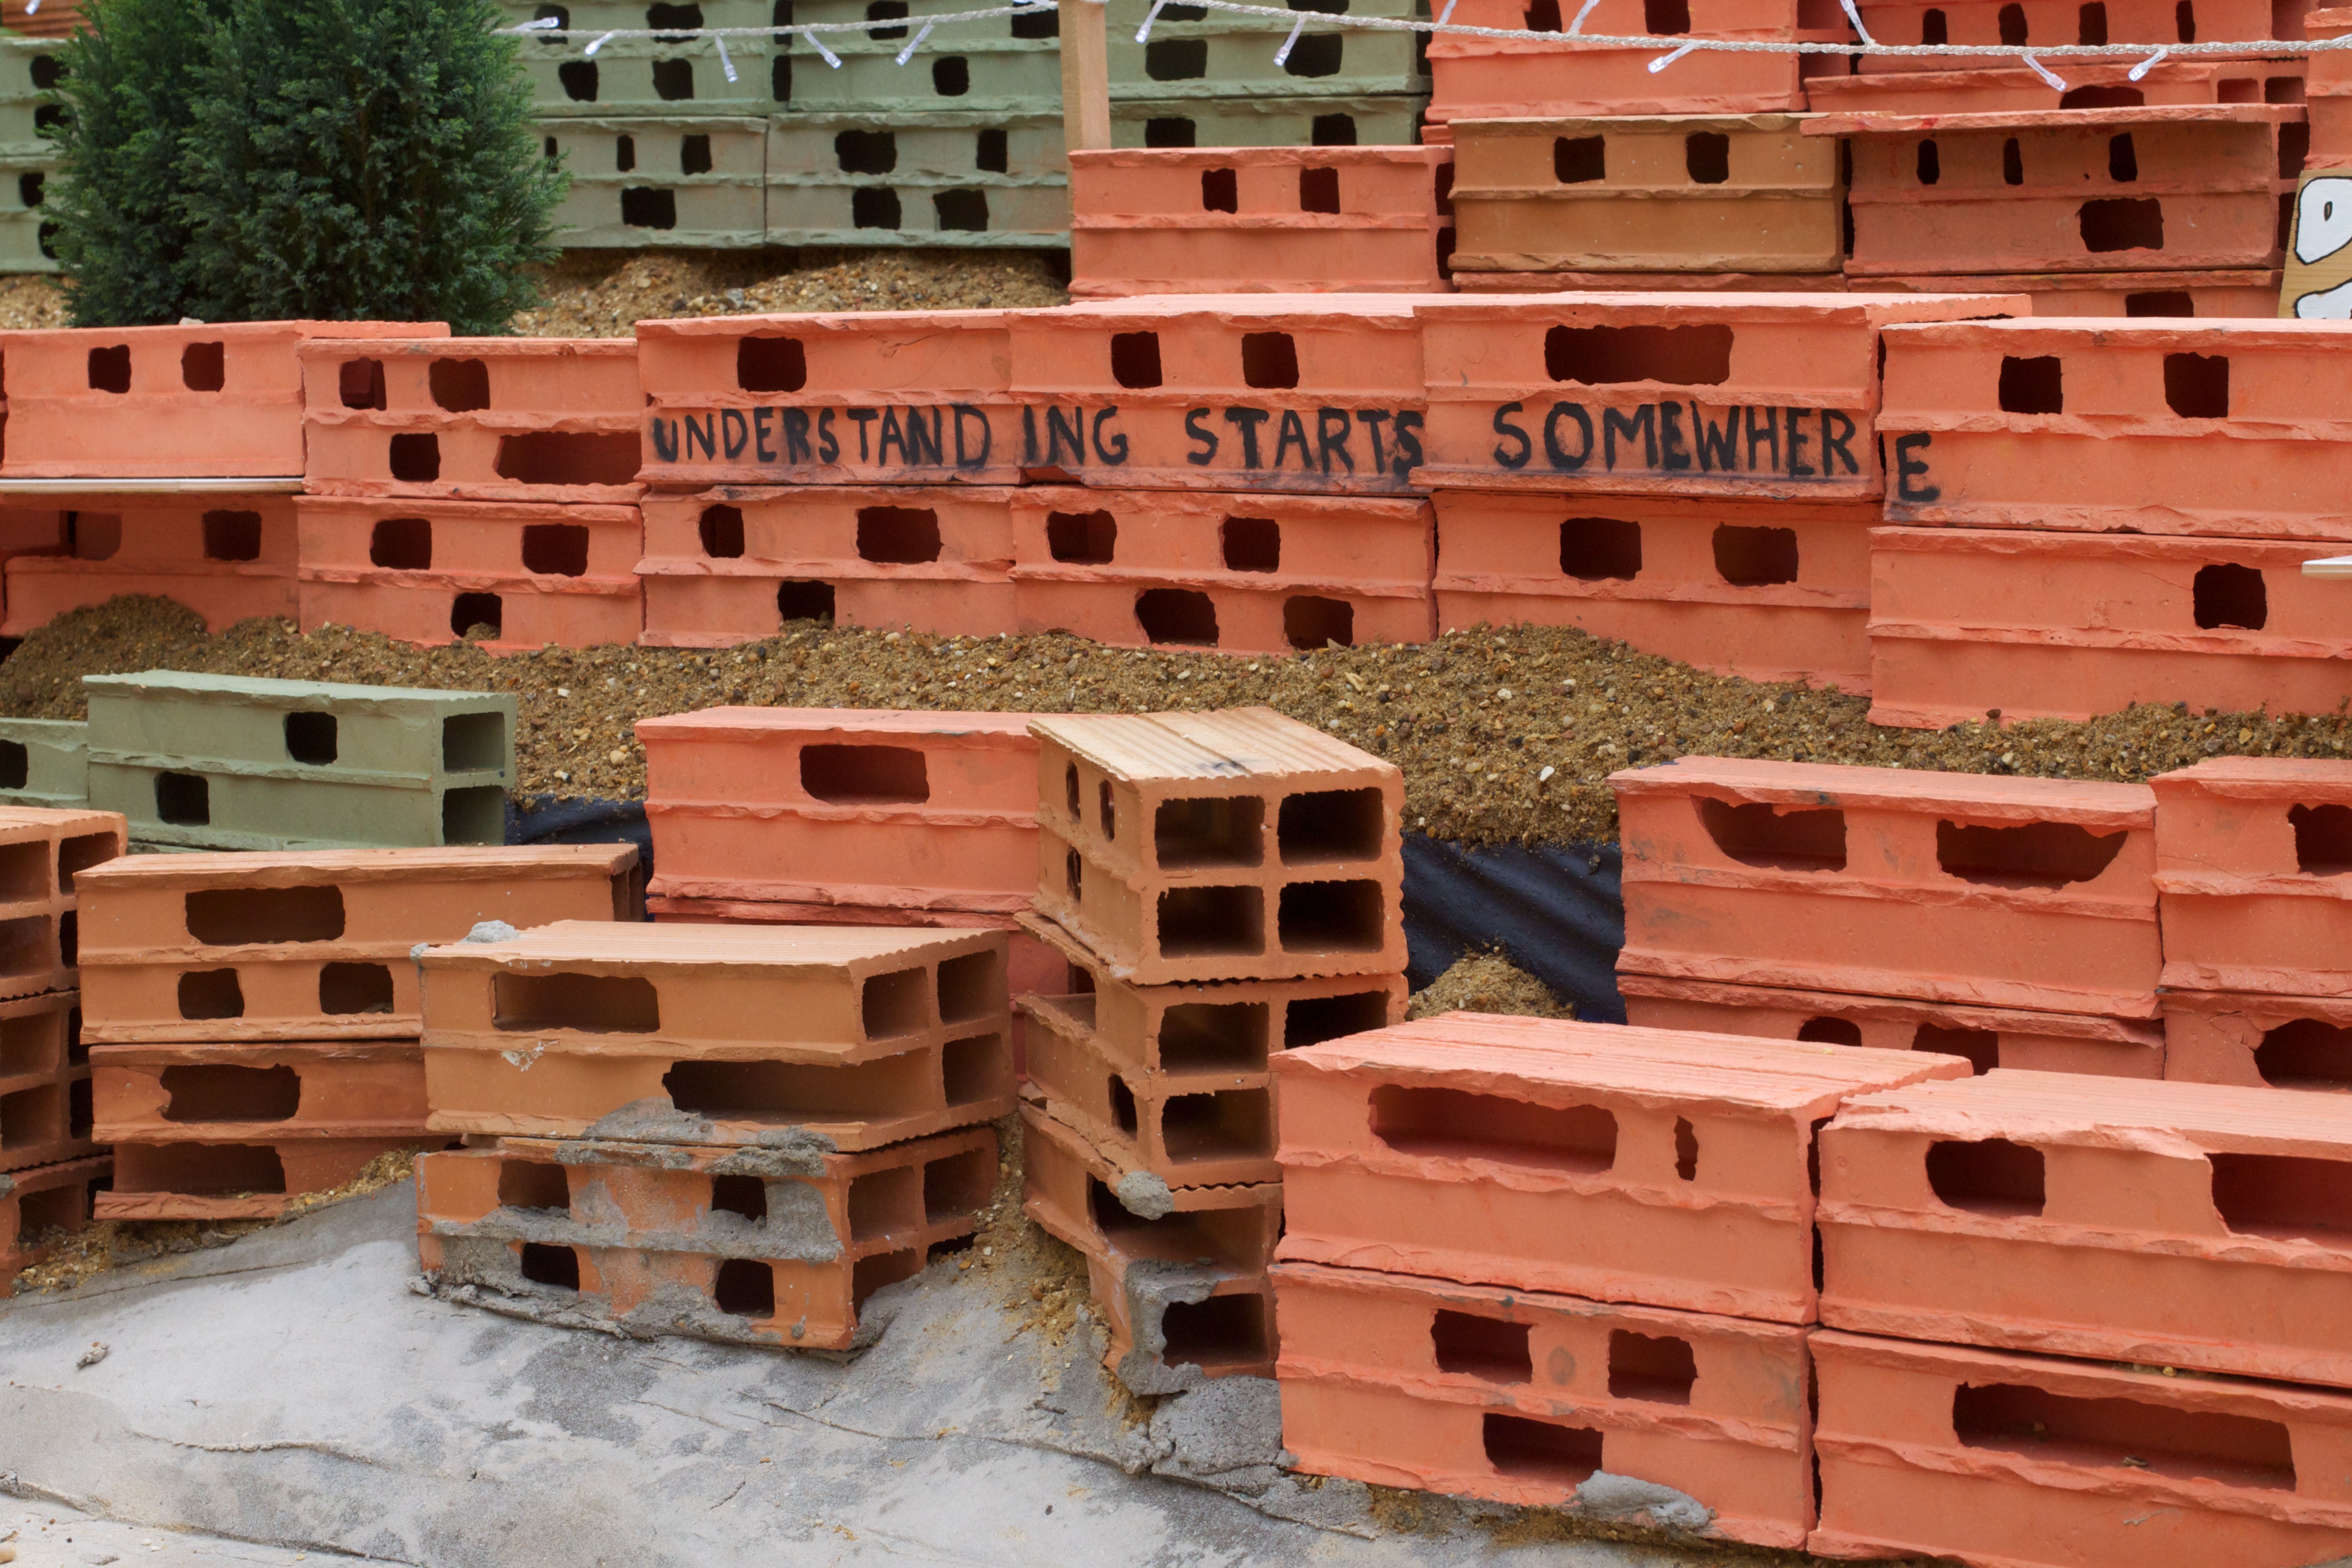
architecture, wood, wall, brick, material, brickwork, ancient history